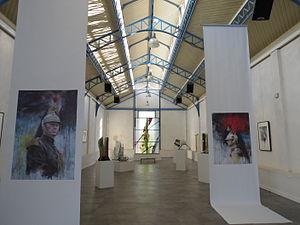
Intérieur de l'Atelier Legault, exposition de février 2014
Pouancé est une ancienne commune française, située dans le département de Maine-et-Loire, dans la région des Pays de la Loire. Elle est le chef-lieu du canton de Pouancé. Ses habitants sont appelés les Pouancéens.